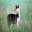
Label: deer